Gina Raimondo

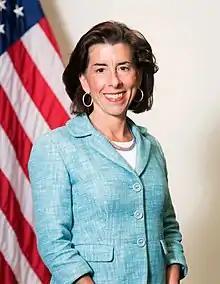
Official portrait, 2021

Gina Marie Raimondo (born May 17, 1971) is an American businesswoman, lawyer, politician, and venture capitalist who served as the 40th United States secretary of commerce from 2021 to 2025. As a member of the Democratic Party, she served as the 75th governor of Rhode Island from 2015 to 2021 and was the first woman to serve in the role.